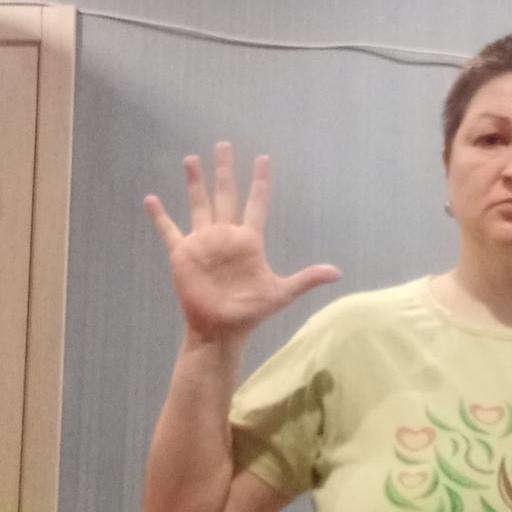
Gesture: palm